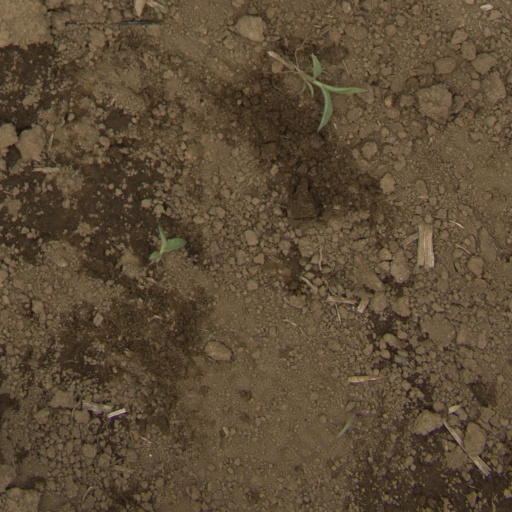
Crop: Jerusalem artichoke